Machismo

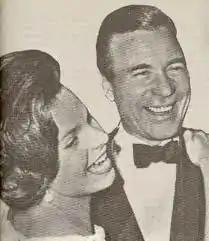
Porfirio Rubirosa, a Dominican playboy who helped internationalize the concept of the Latin Lover and Macho.

Researchers are concerned regarding the unbalanced representation of machismo within Latin American cultures, and are now focused on creating a balanced representation. They have repeatedly pointed out the positive characteristics consistent with machismo, or : nurturance, protection of the family and its honor, dignity, wisdom, hard work, responsibility, spirituality, and emotional connectedness. Latin American scholars propose there are really two different constructs within machismo, one positive and one negative. The negative construct of machismo is based on the traditional Western concept of hyper-masculinity. 's characteristics are exalted, while machismo's characteristics are seen as predominantly negative.